Benthic boundary layer

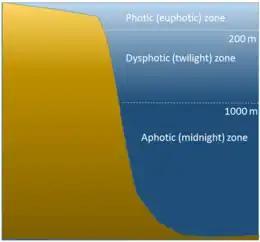
Light penetration occurs in the photic zone of the water.

At sea depths of 1800m or greater, the BBL is noted as having a near homogeneous temperature and salinity with periodic fluxes of detritus or particulate organic matter (POM). POM is strongly linked to seasonal variations in surface productivity and hydrodynamic conditions. The amount of POM that sinks into the water is directly correlated with production in the photic zone of the water column.